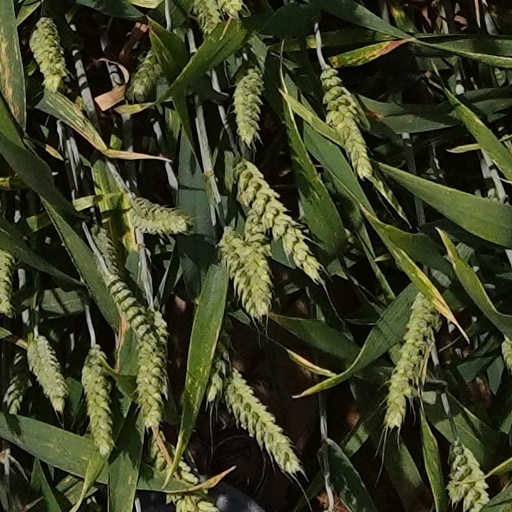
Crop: wheat